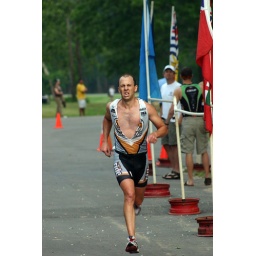
June 1st LR Sprint TRI with the swim in the ski lake and the bike and run on the NLR River trail